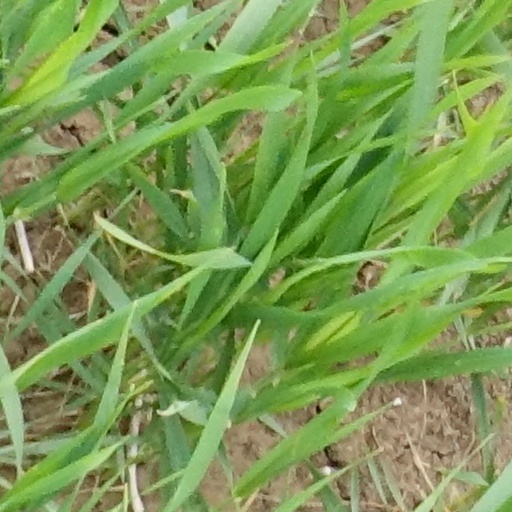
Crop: wheat